Death of Alfredo Rampi

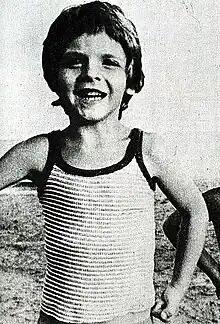
Alfredino Rampi in 1981.

Alfredo Rampi (11 April 1975 – 13 June 1981), nicknamed Alfredino (Little Alfredo), was an Italian child who died after falling into a well in Vermicino, a village near Frascati, on 10 June 1981.